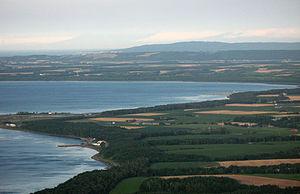
Le parc quasi national d'Abashiri est un parc quasi national situé sur la côte Nord-Est de l'île de Hokkaidō au Japon. Créé le 1ᵉʳ juillet 1958, il s'étend sur une superficie de 372,61 km².